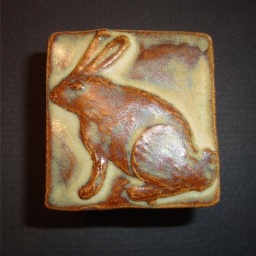
Shown in Autumn Glaze. Emily Ulm artisan tiles made into cabinet knobs, drawer pulls, robe hooks and drapery hardware.